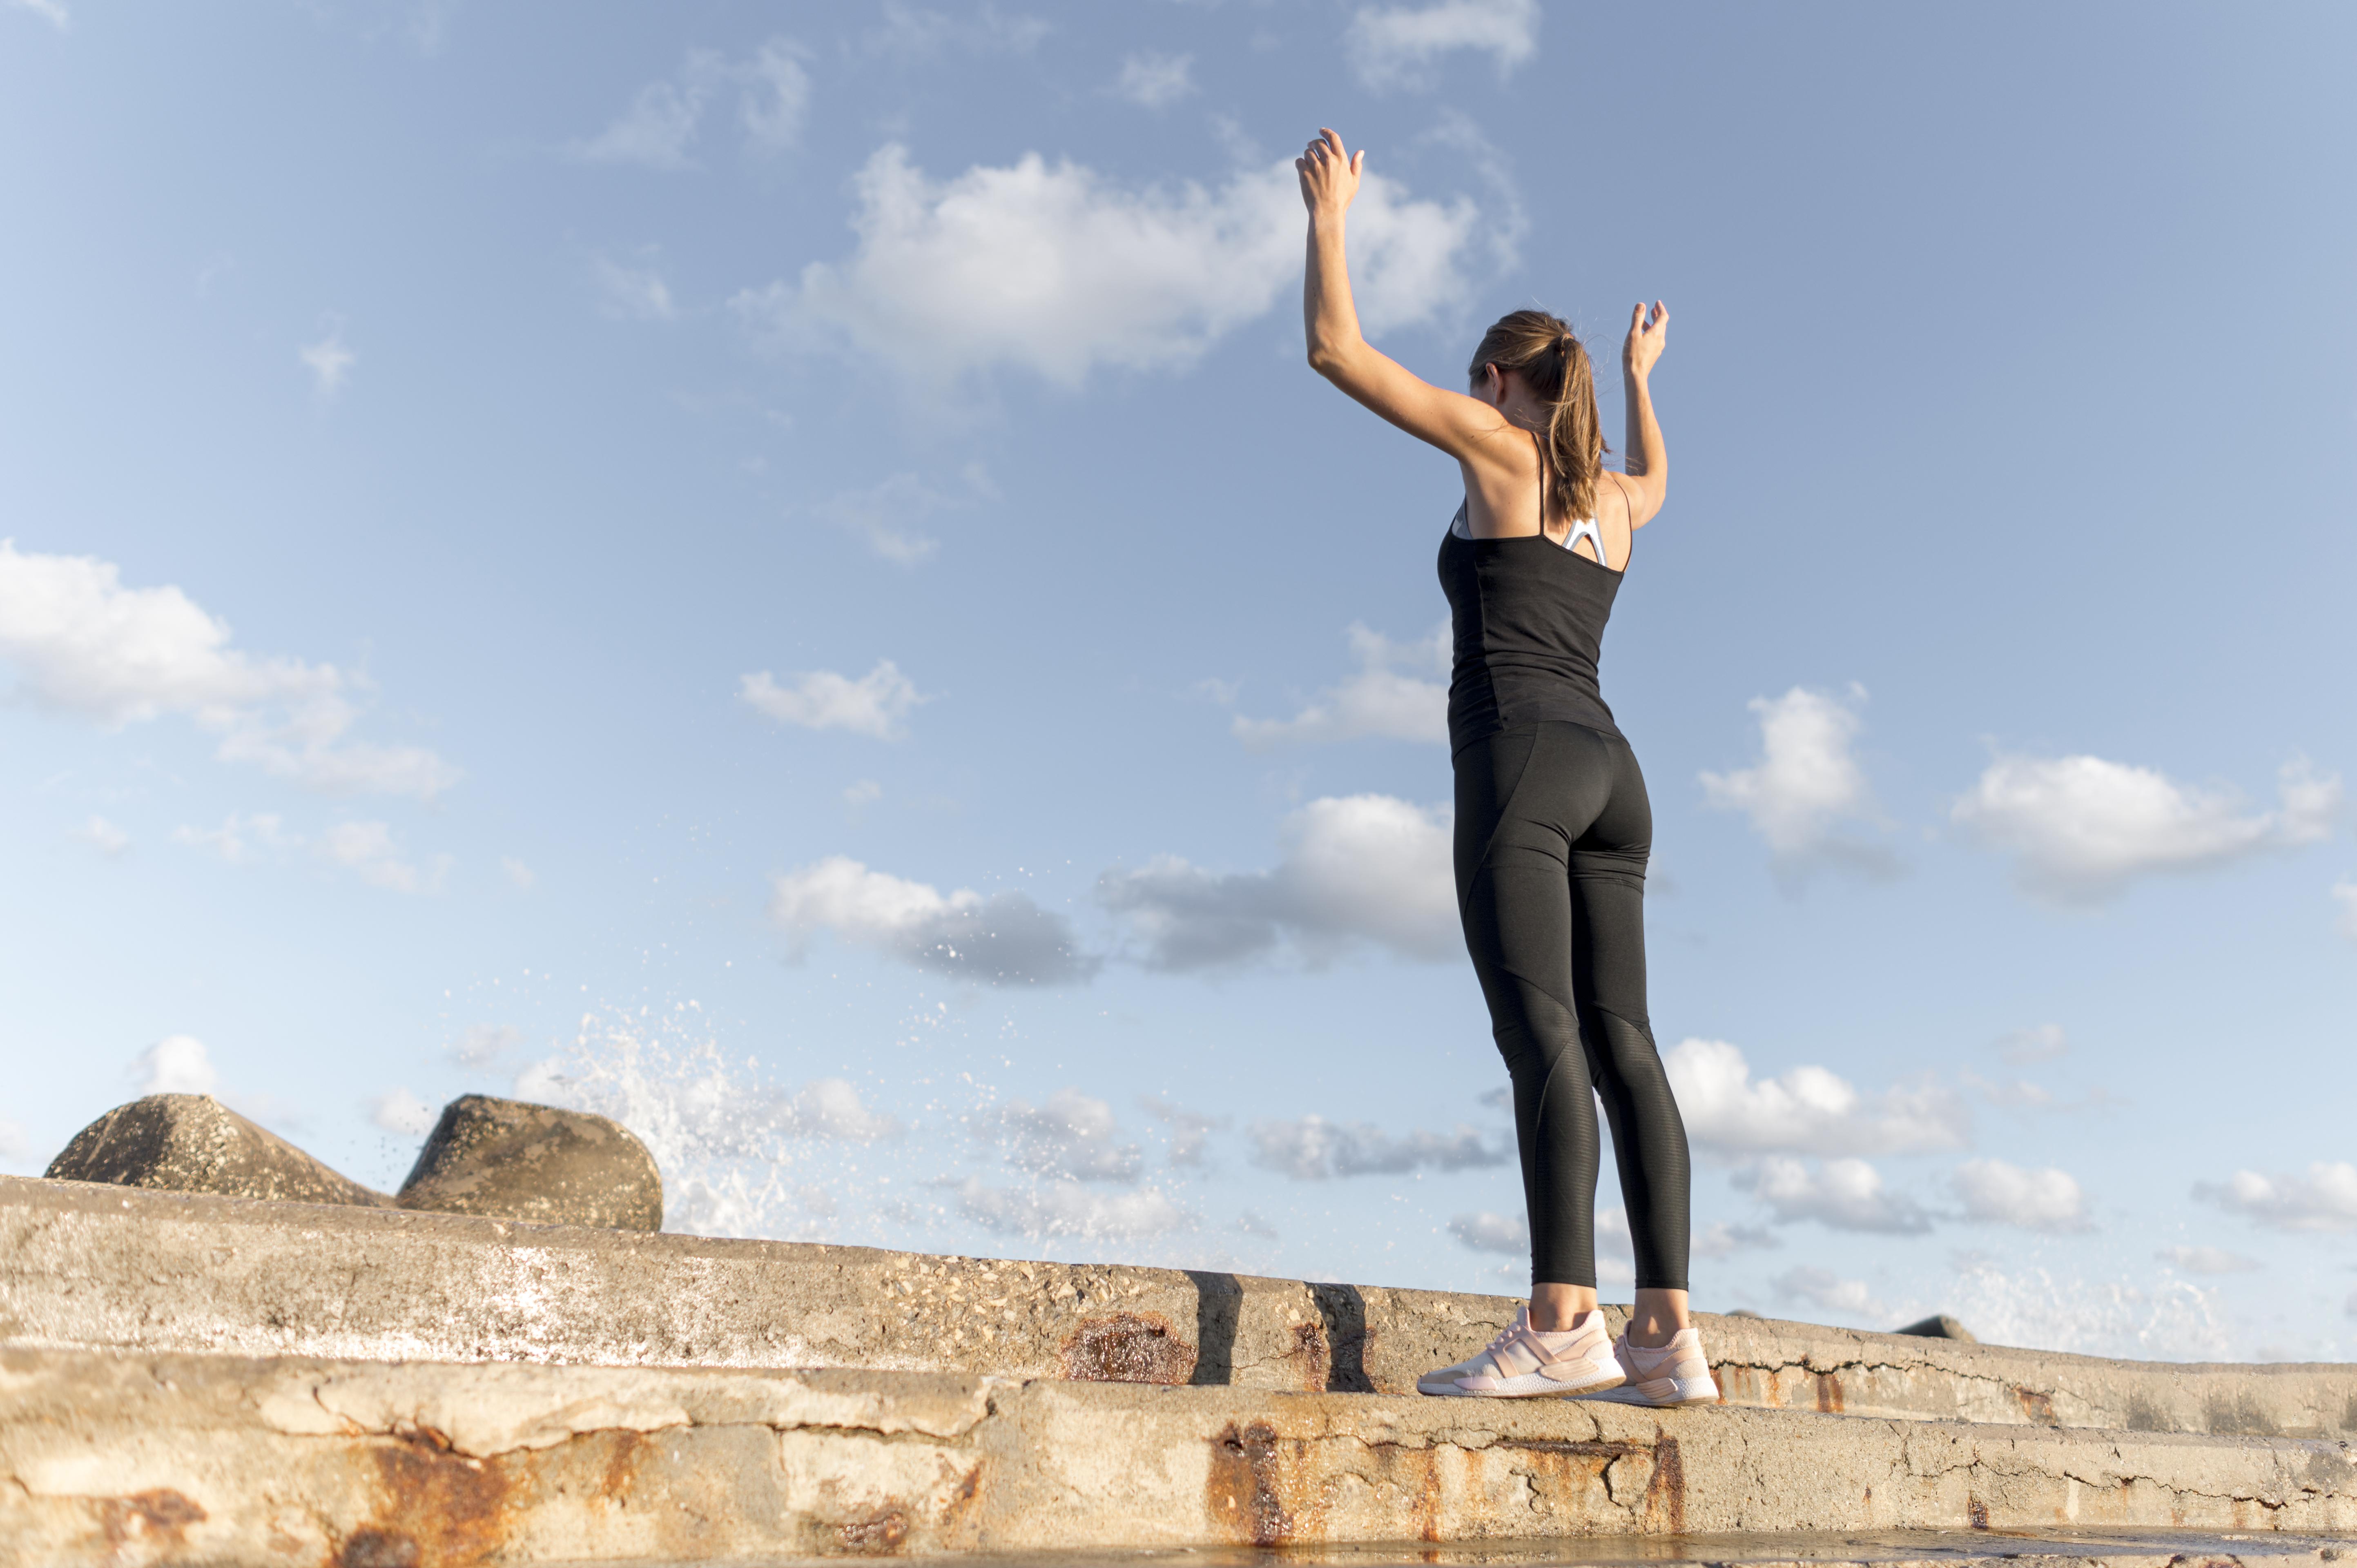
women, model, people, girl, photography, standing, sky, arm, physical fitness, leg, stretching, happy, tourism, balance, landscape, leisure, vacation